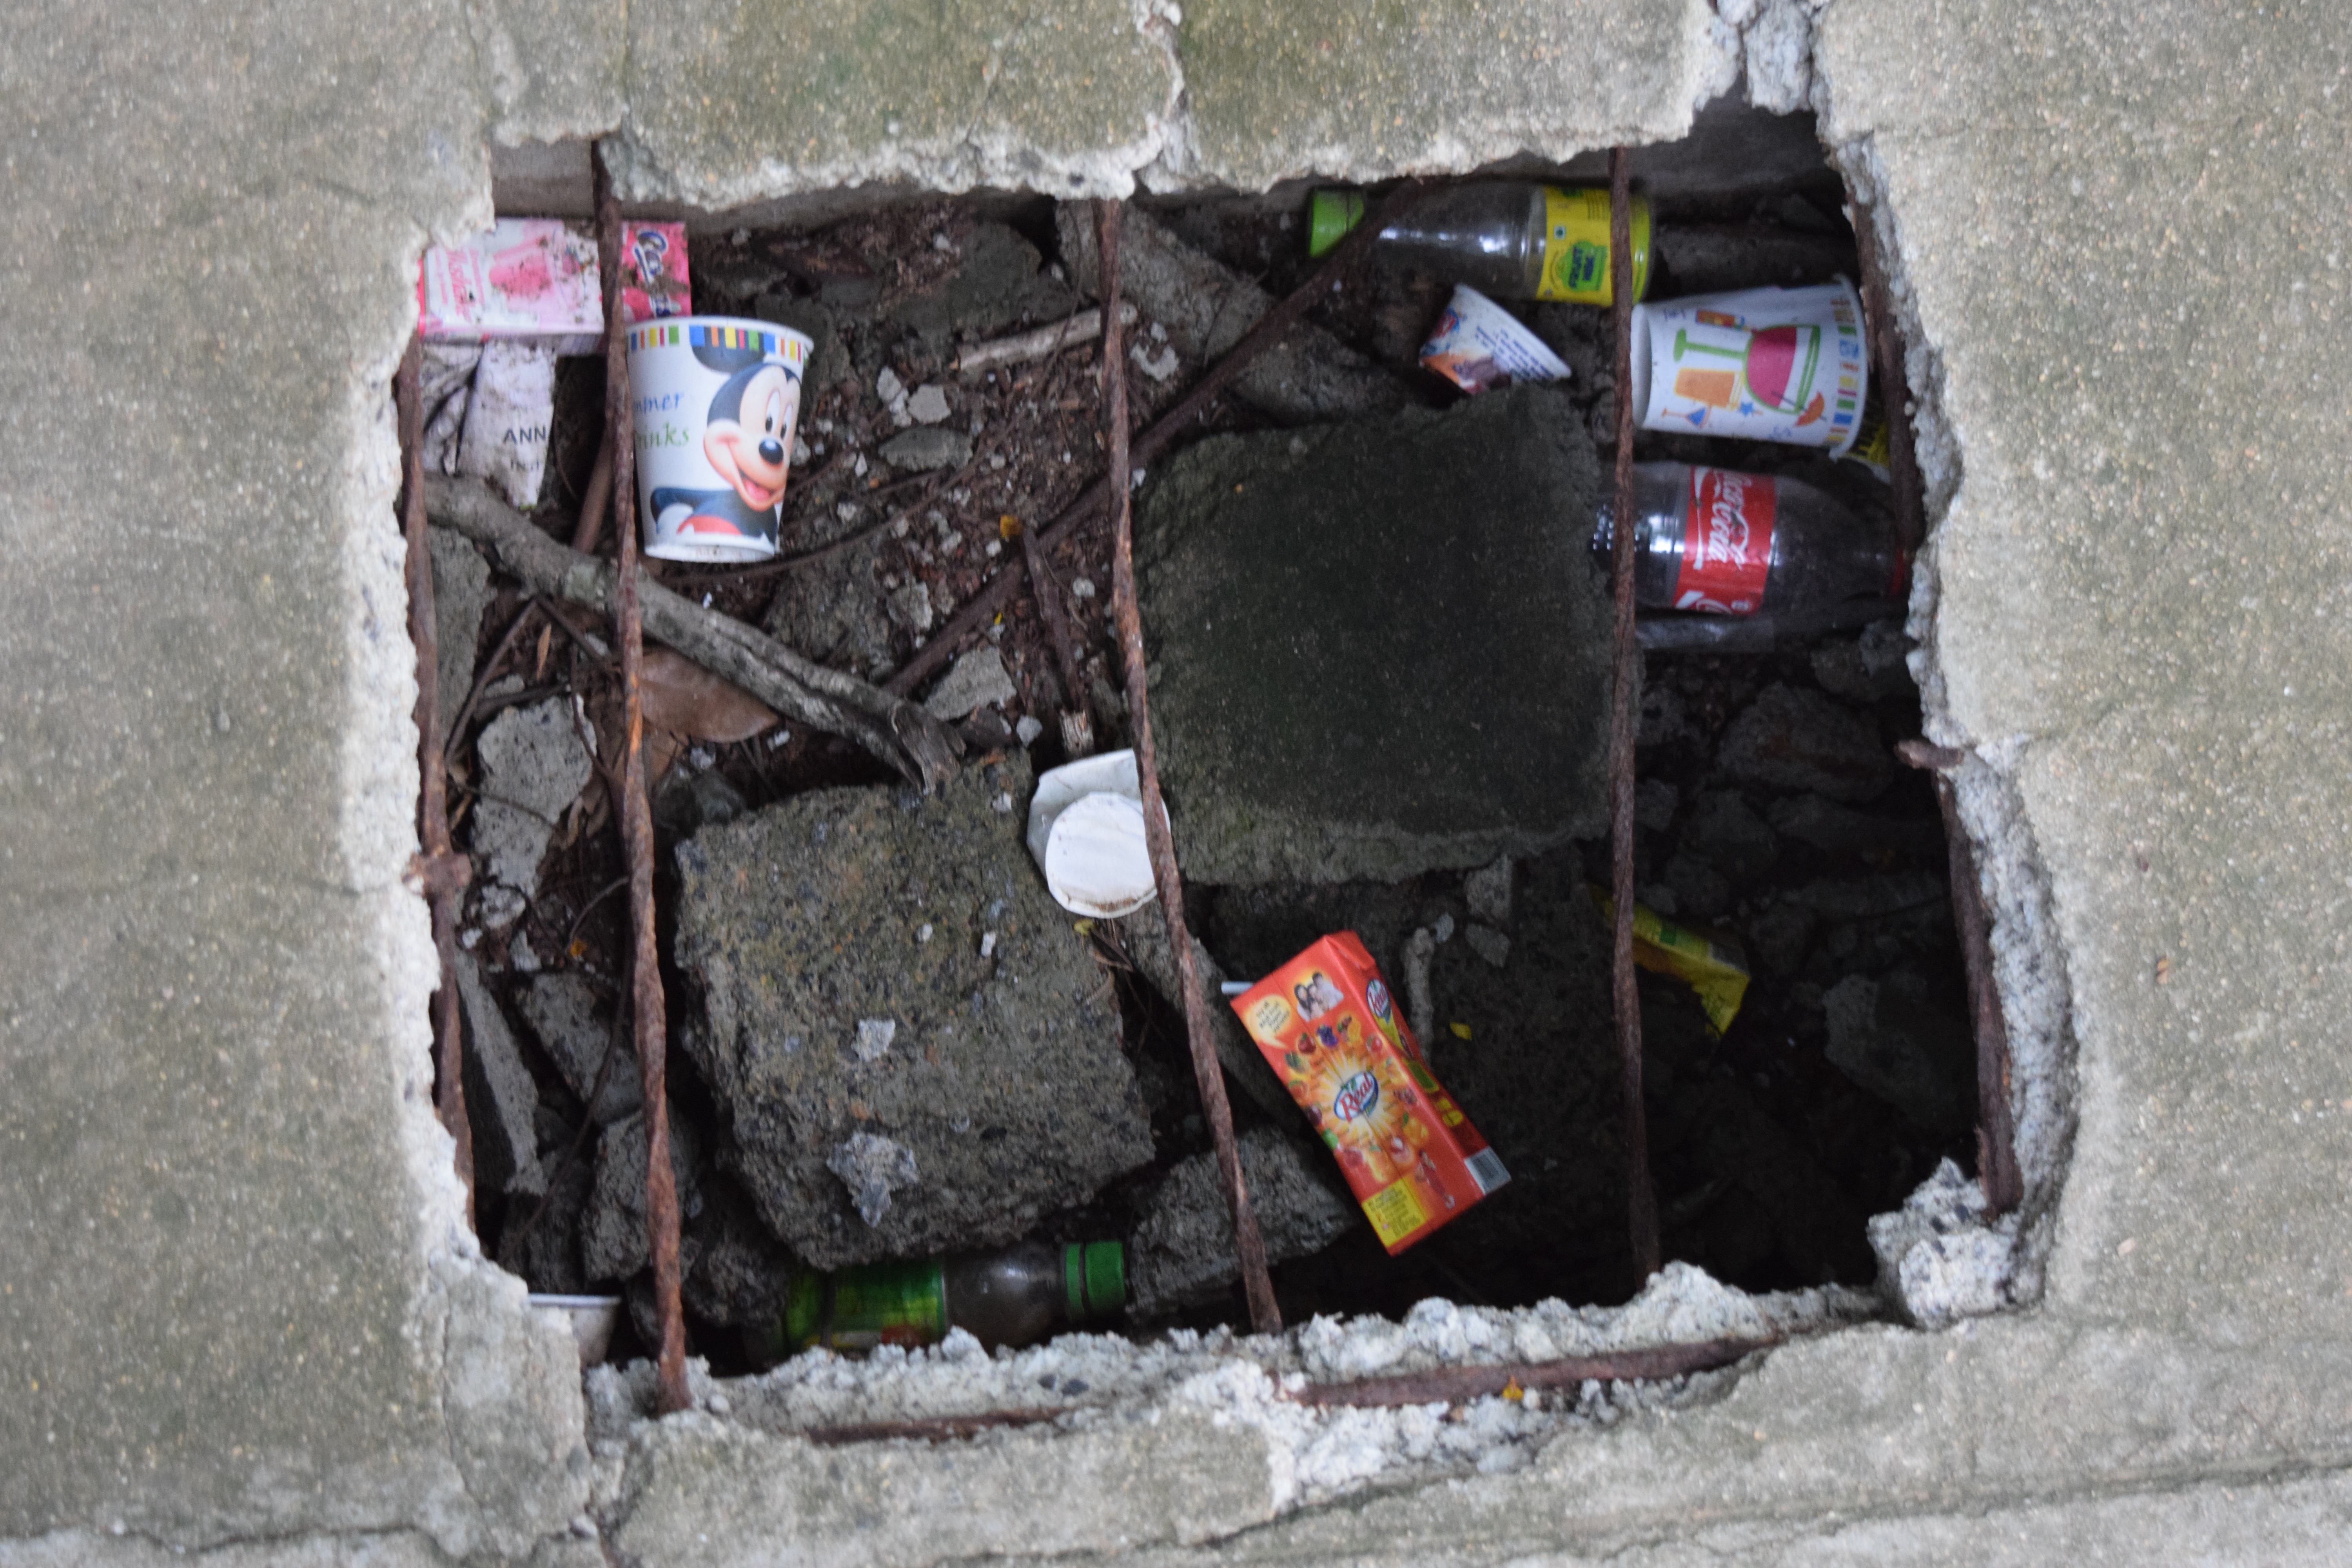
wall, art, litter, waste